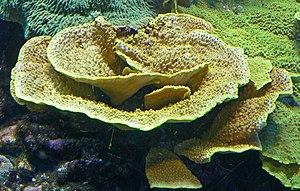
Turbinaria est un genre de coraux durs, de la famille des Dendrophylliidae.
Turbinaria reniformis est une espèce de scléractiniaires.
Dendrophyllidae est une famille de scléractiniaires.